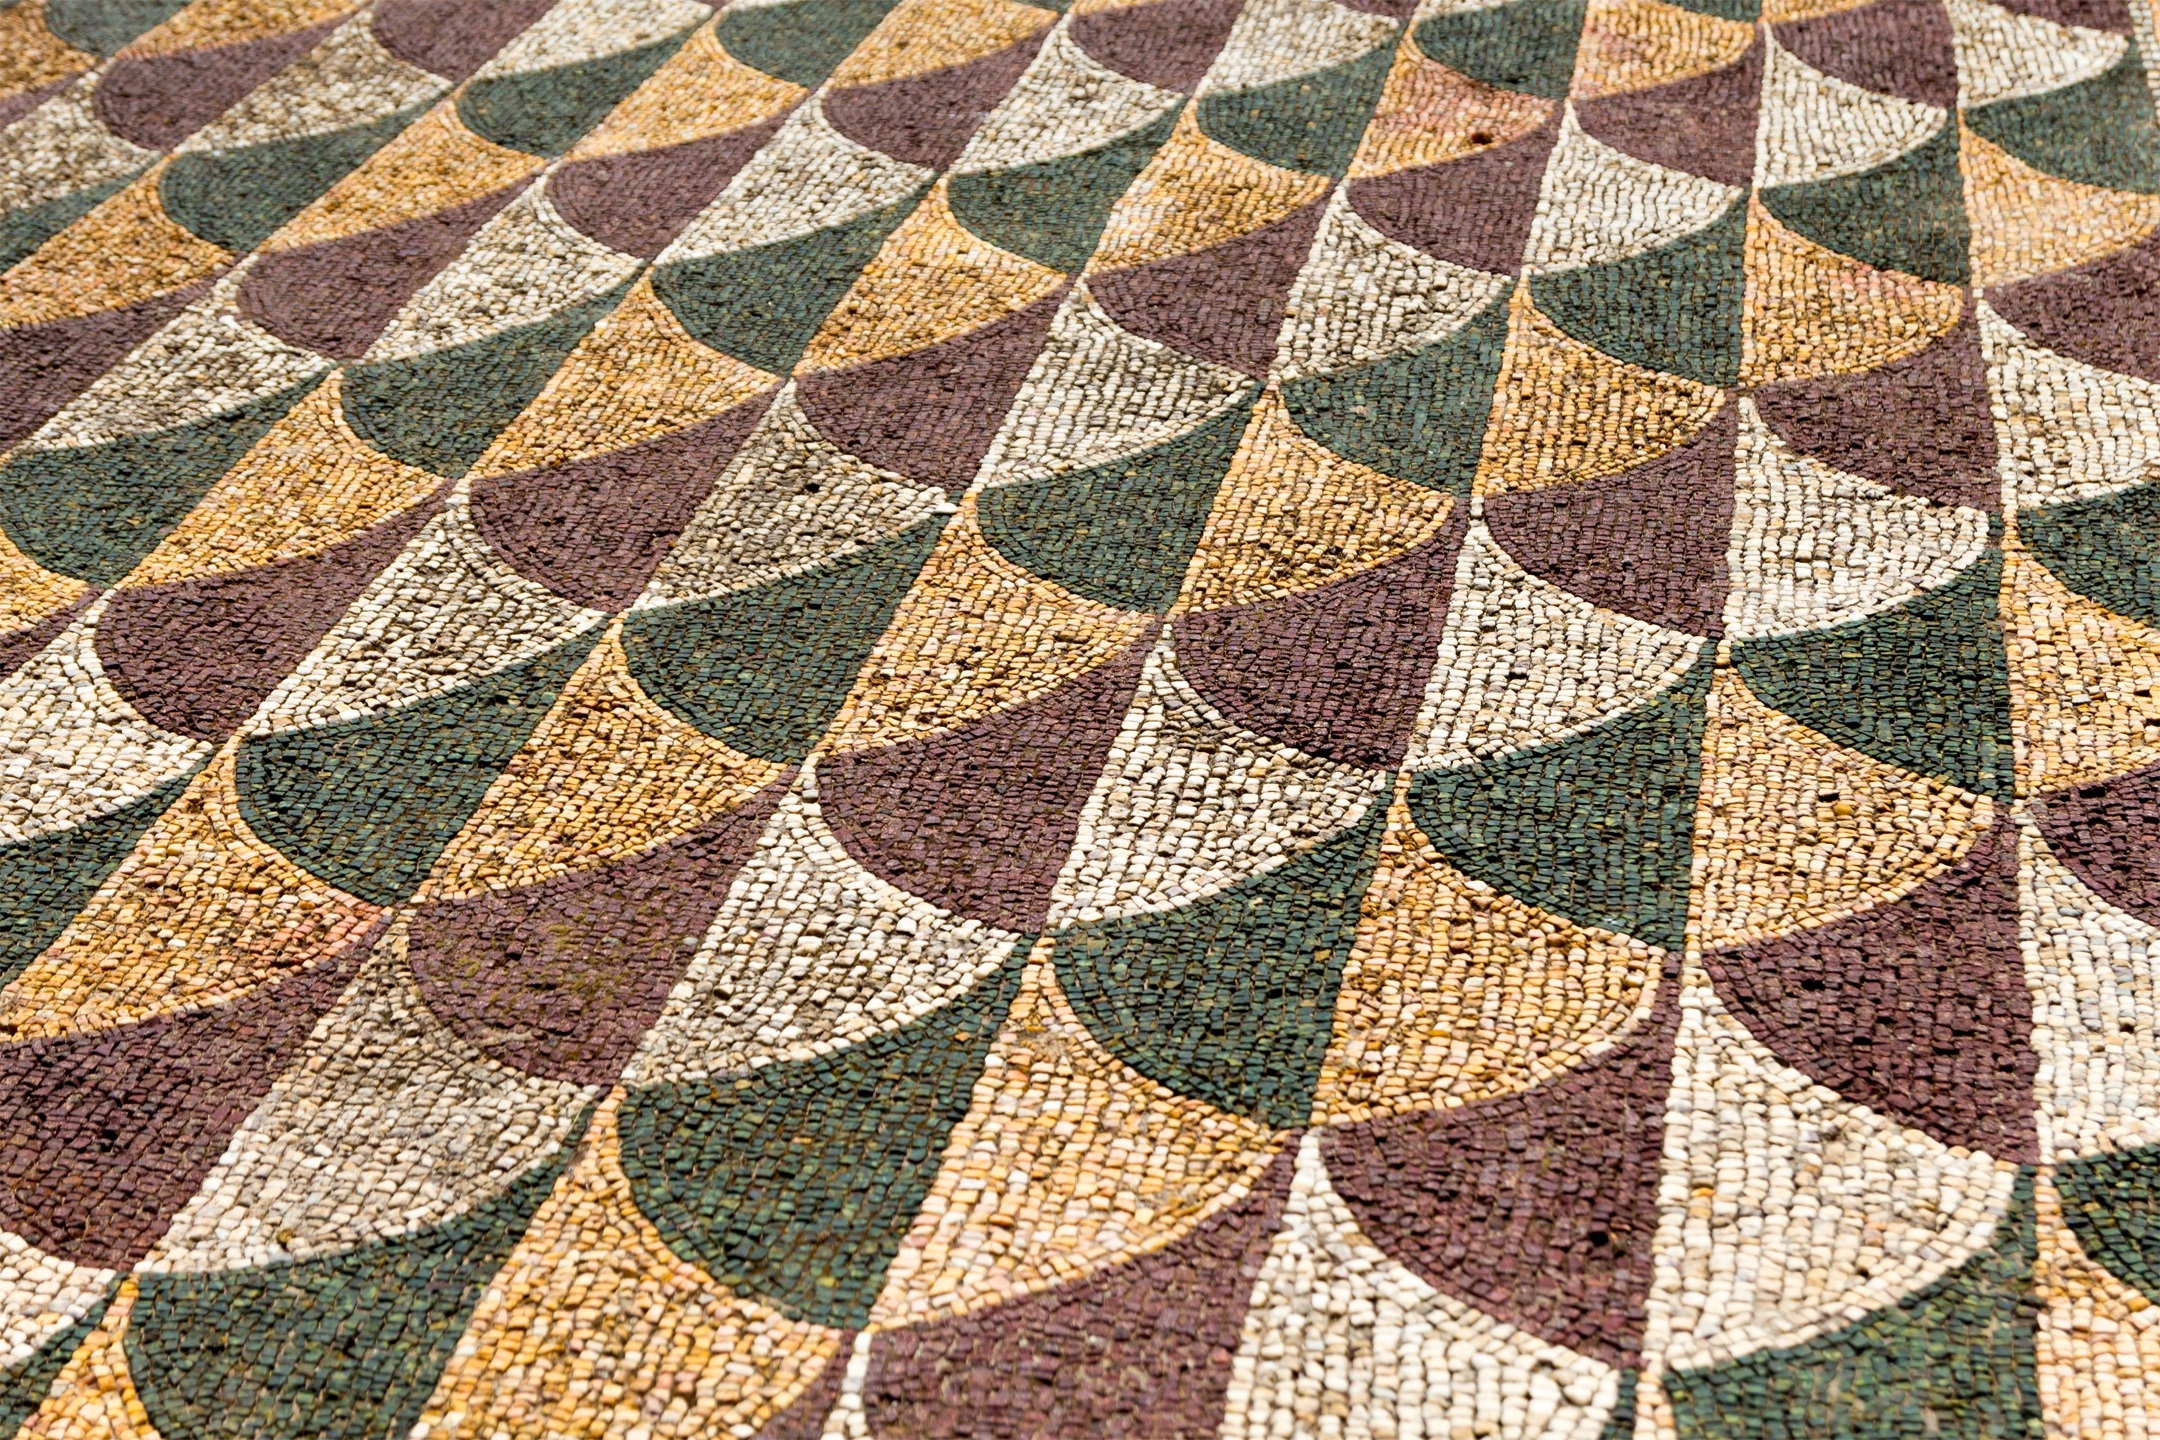
antique, floor, pattern, italy, material, circle, textile, art, background, rome, design, mosaic, flooring